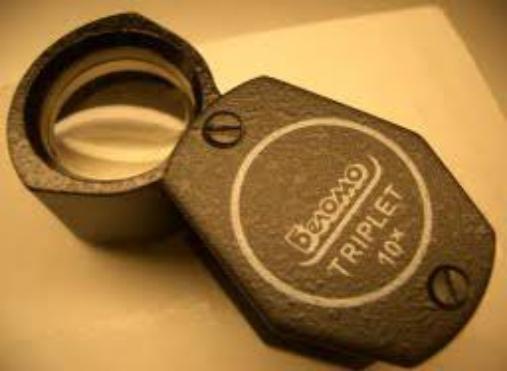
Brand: BELOMO
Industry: Others